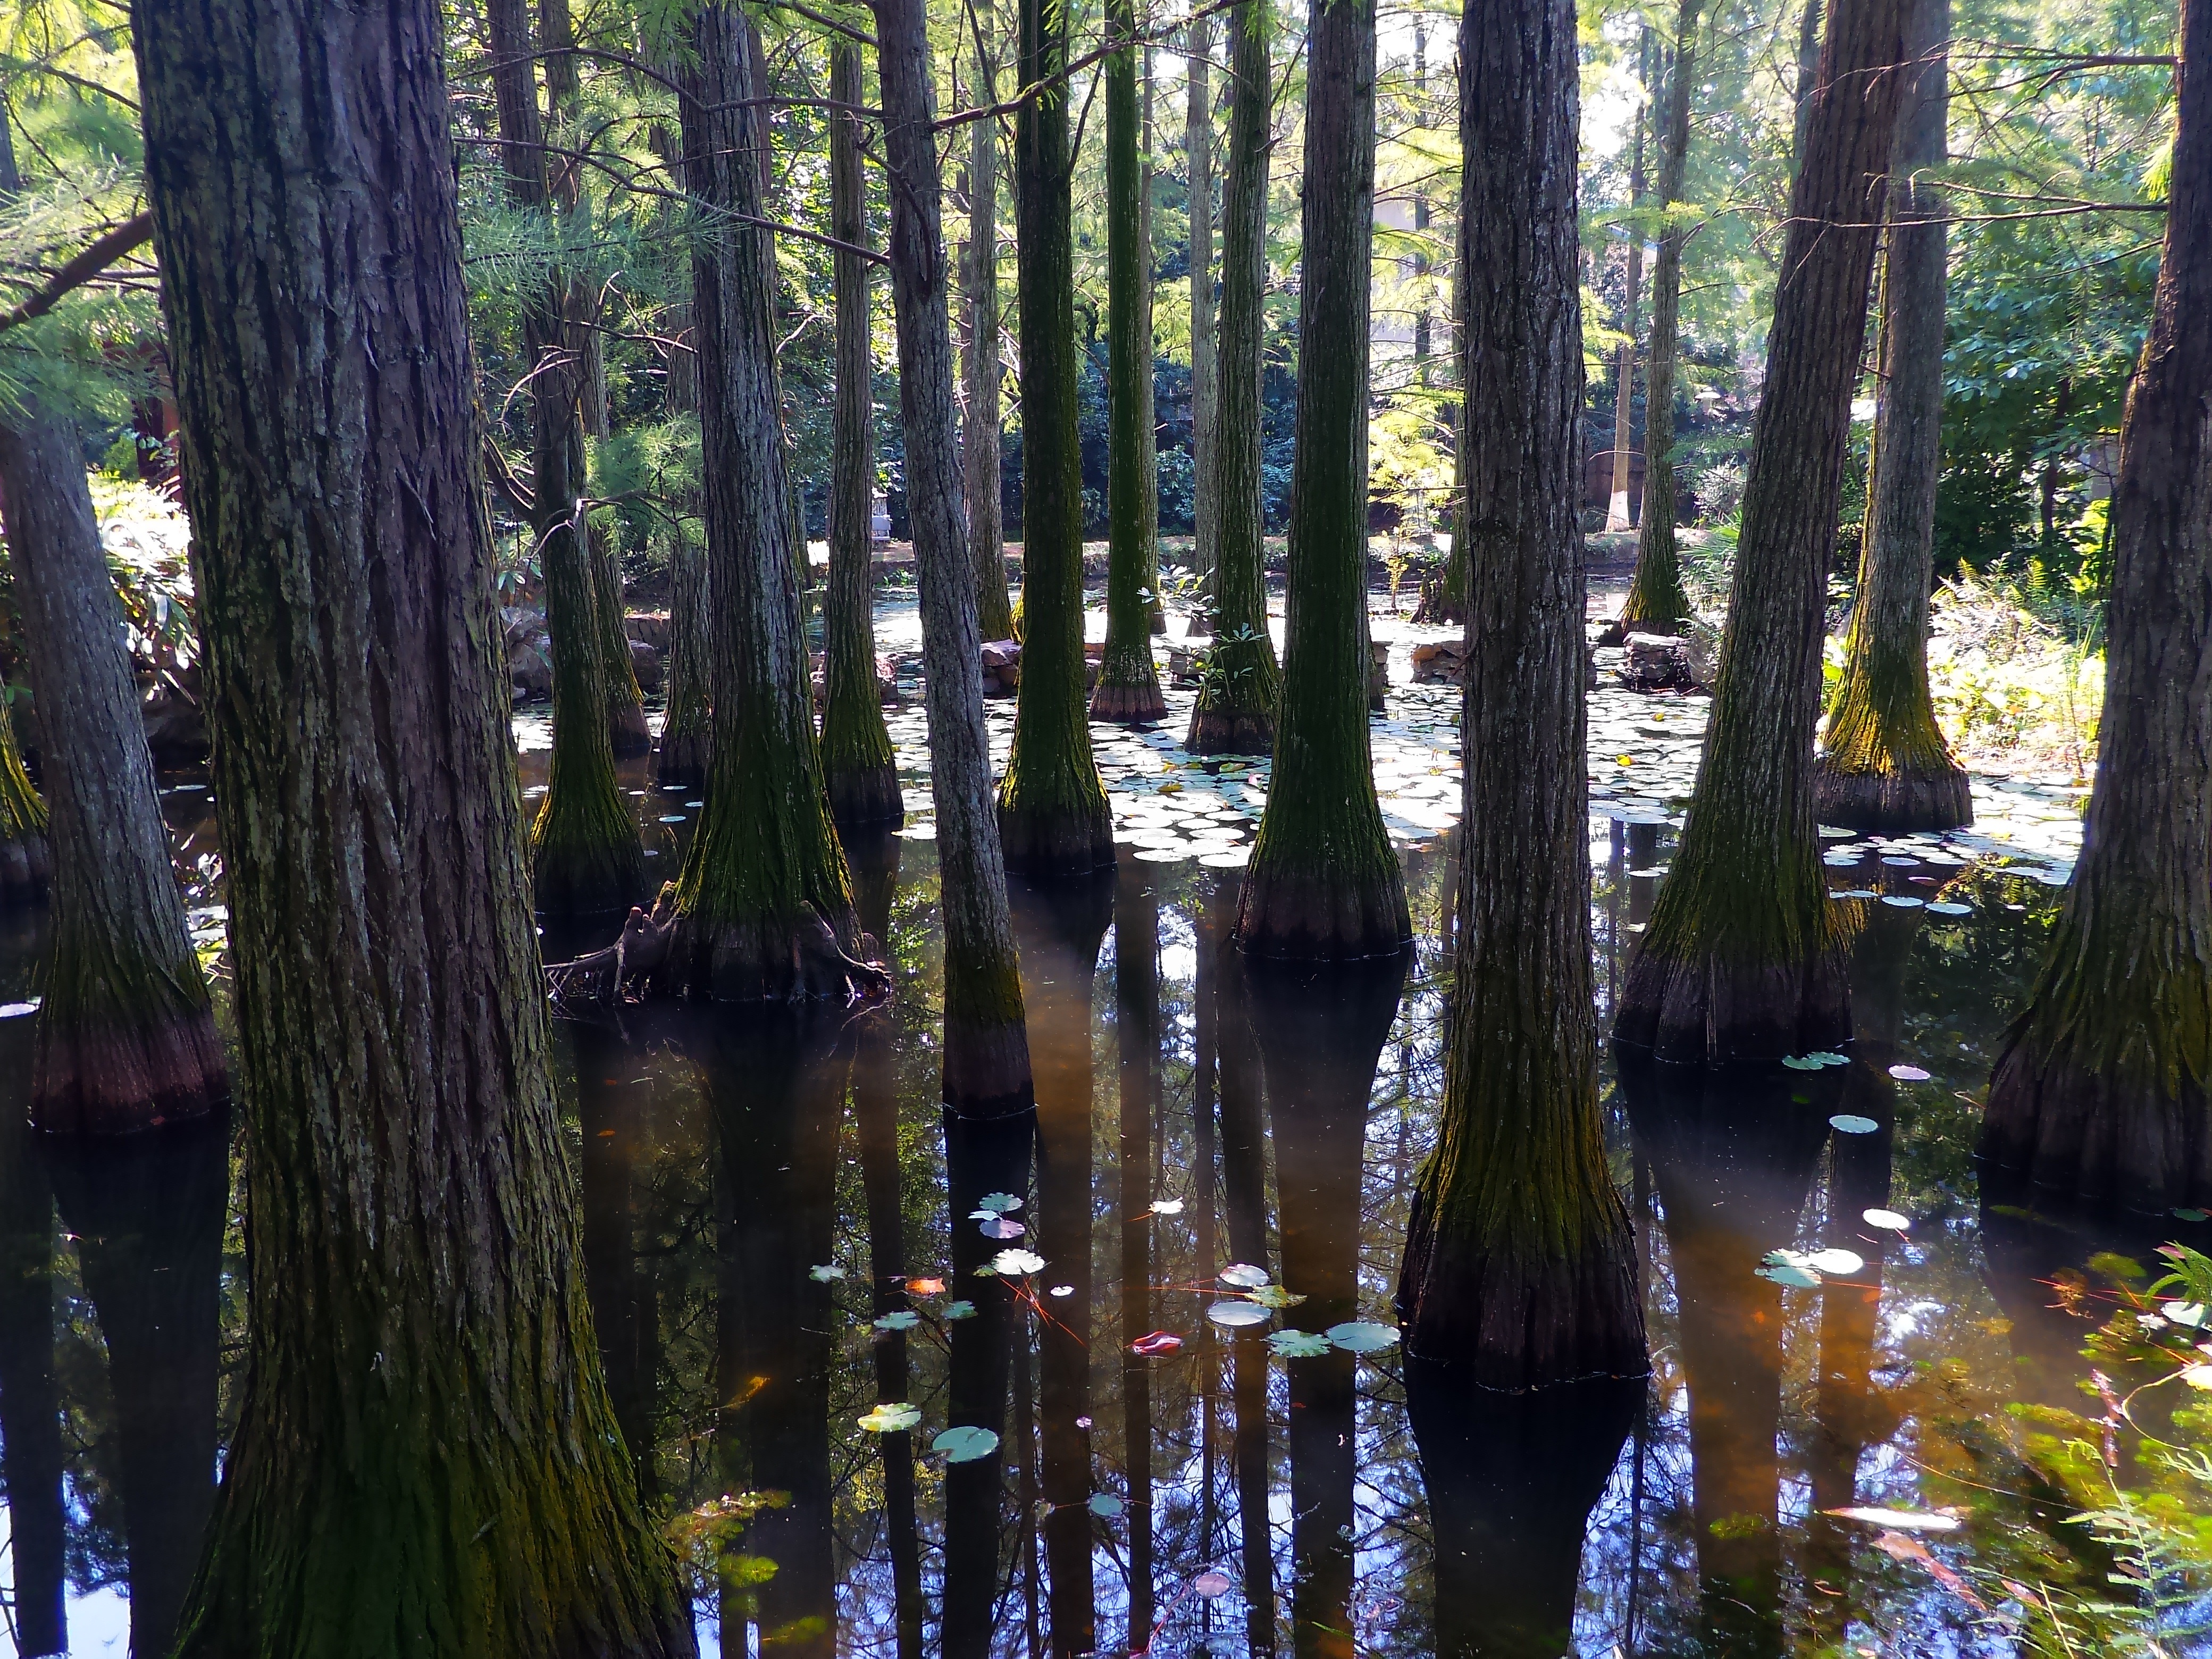
tree, nature, forest, swamp, wilderness, sunlight, leaf, pond, stream, reflection, autumn, botany, rainforest, wetland, serenity, woodland, habitat, ecosystem, metasequoia, biome, old growth forest, natural environment, geographical feature, woody plant, temperate coniferous forest, bayou